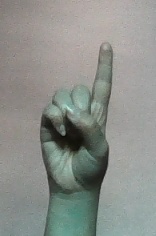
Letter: bb